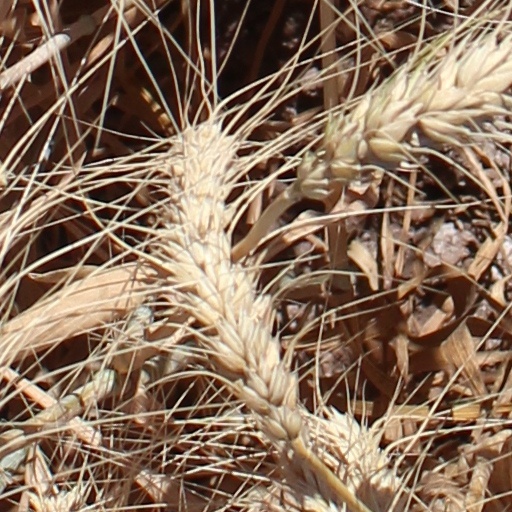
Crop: wheat